VCU Rams

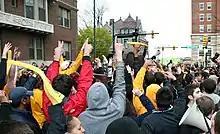
Students celebrate the men's basketball team's victory against Kansas in the Elite Eight.

Until 2006 the team was coached by Jeff Capel, who at the time of his promotion to head coach in 2002 was the youngest coach in Division I NCAA basketball at 27 years old. During his time with VCU, Capel compiled a 79–41 record (.658), and in his first year earned VCU 18 wins, the most ever for a first-year coach at the school. In April 2006, Capel announced his decision to coach the University of Oklahoma basketball team. He was replaced by Anthony Grant, formerly an assistant head coach with the 2006 NCAA champions, the University of Florida.